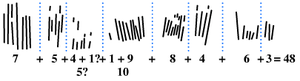
Les os d'Ishango, également appelés bâtons d'Ishango, sont des artéfacts archéologiques découverts au Congo et datés de peut-être 20 000 ans. Selon certains auteurs, il pourrait s'agir de la plus ancienne attestation de la pratique de l'arithmétique dans l'histoire de l'humanité. On les a considérés d'abord comme des bâtons de comptage mais certains scientifiques pensent qu'il s'agirait d'une compréhension bien plus avancée que le simple comptage. Cette thèse est rejetée par d'autres spécialistes.